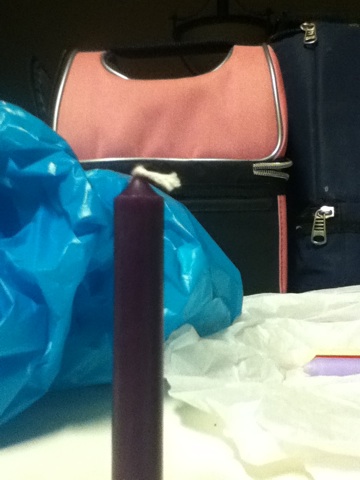Question: Is this candle?
Answer: yes